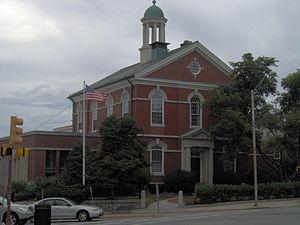
Andover est une ville des États-Unis, située dans le Massachusetts, comté d'Essex, fondée en 1642 et proche de Danvers (Massachusetts).